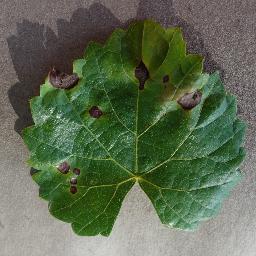
Label: Grape___Black_rot